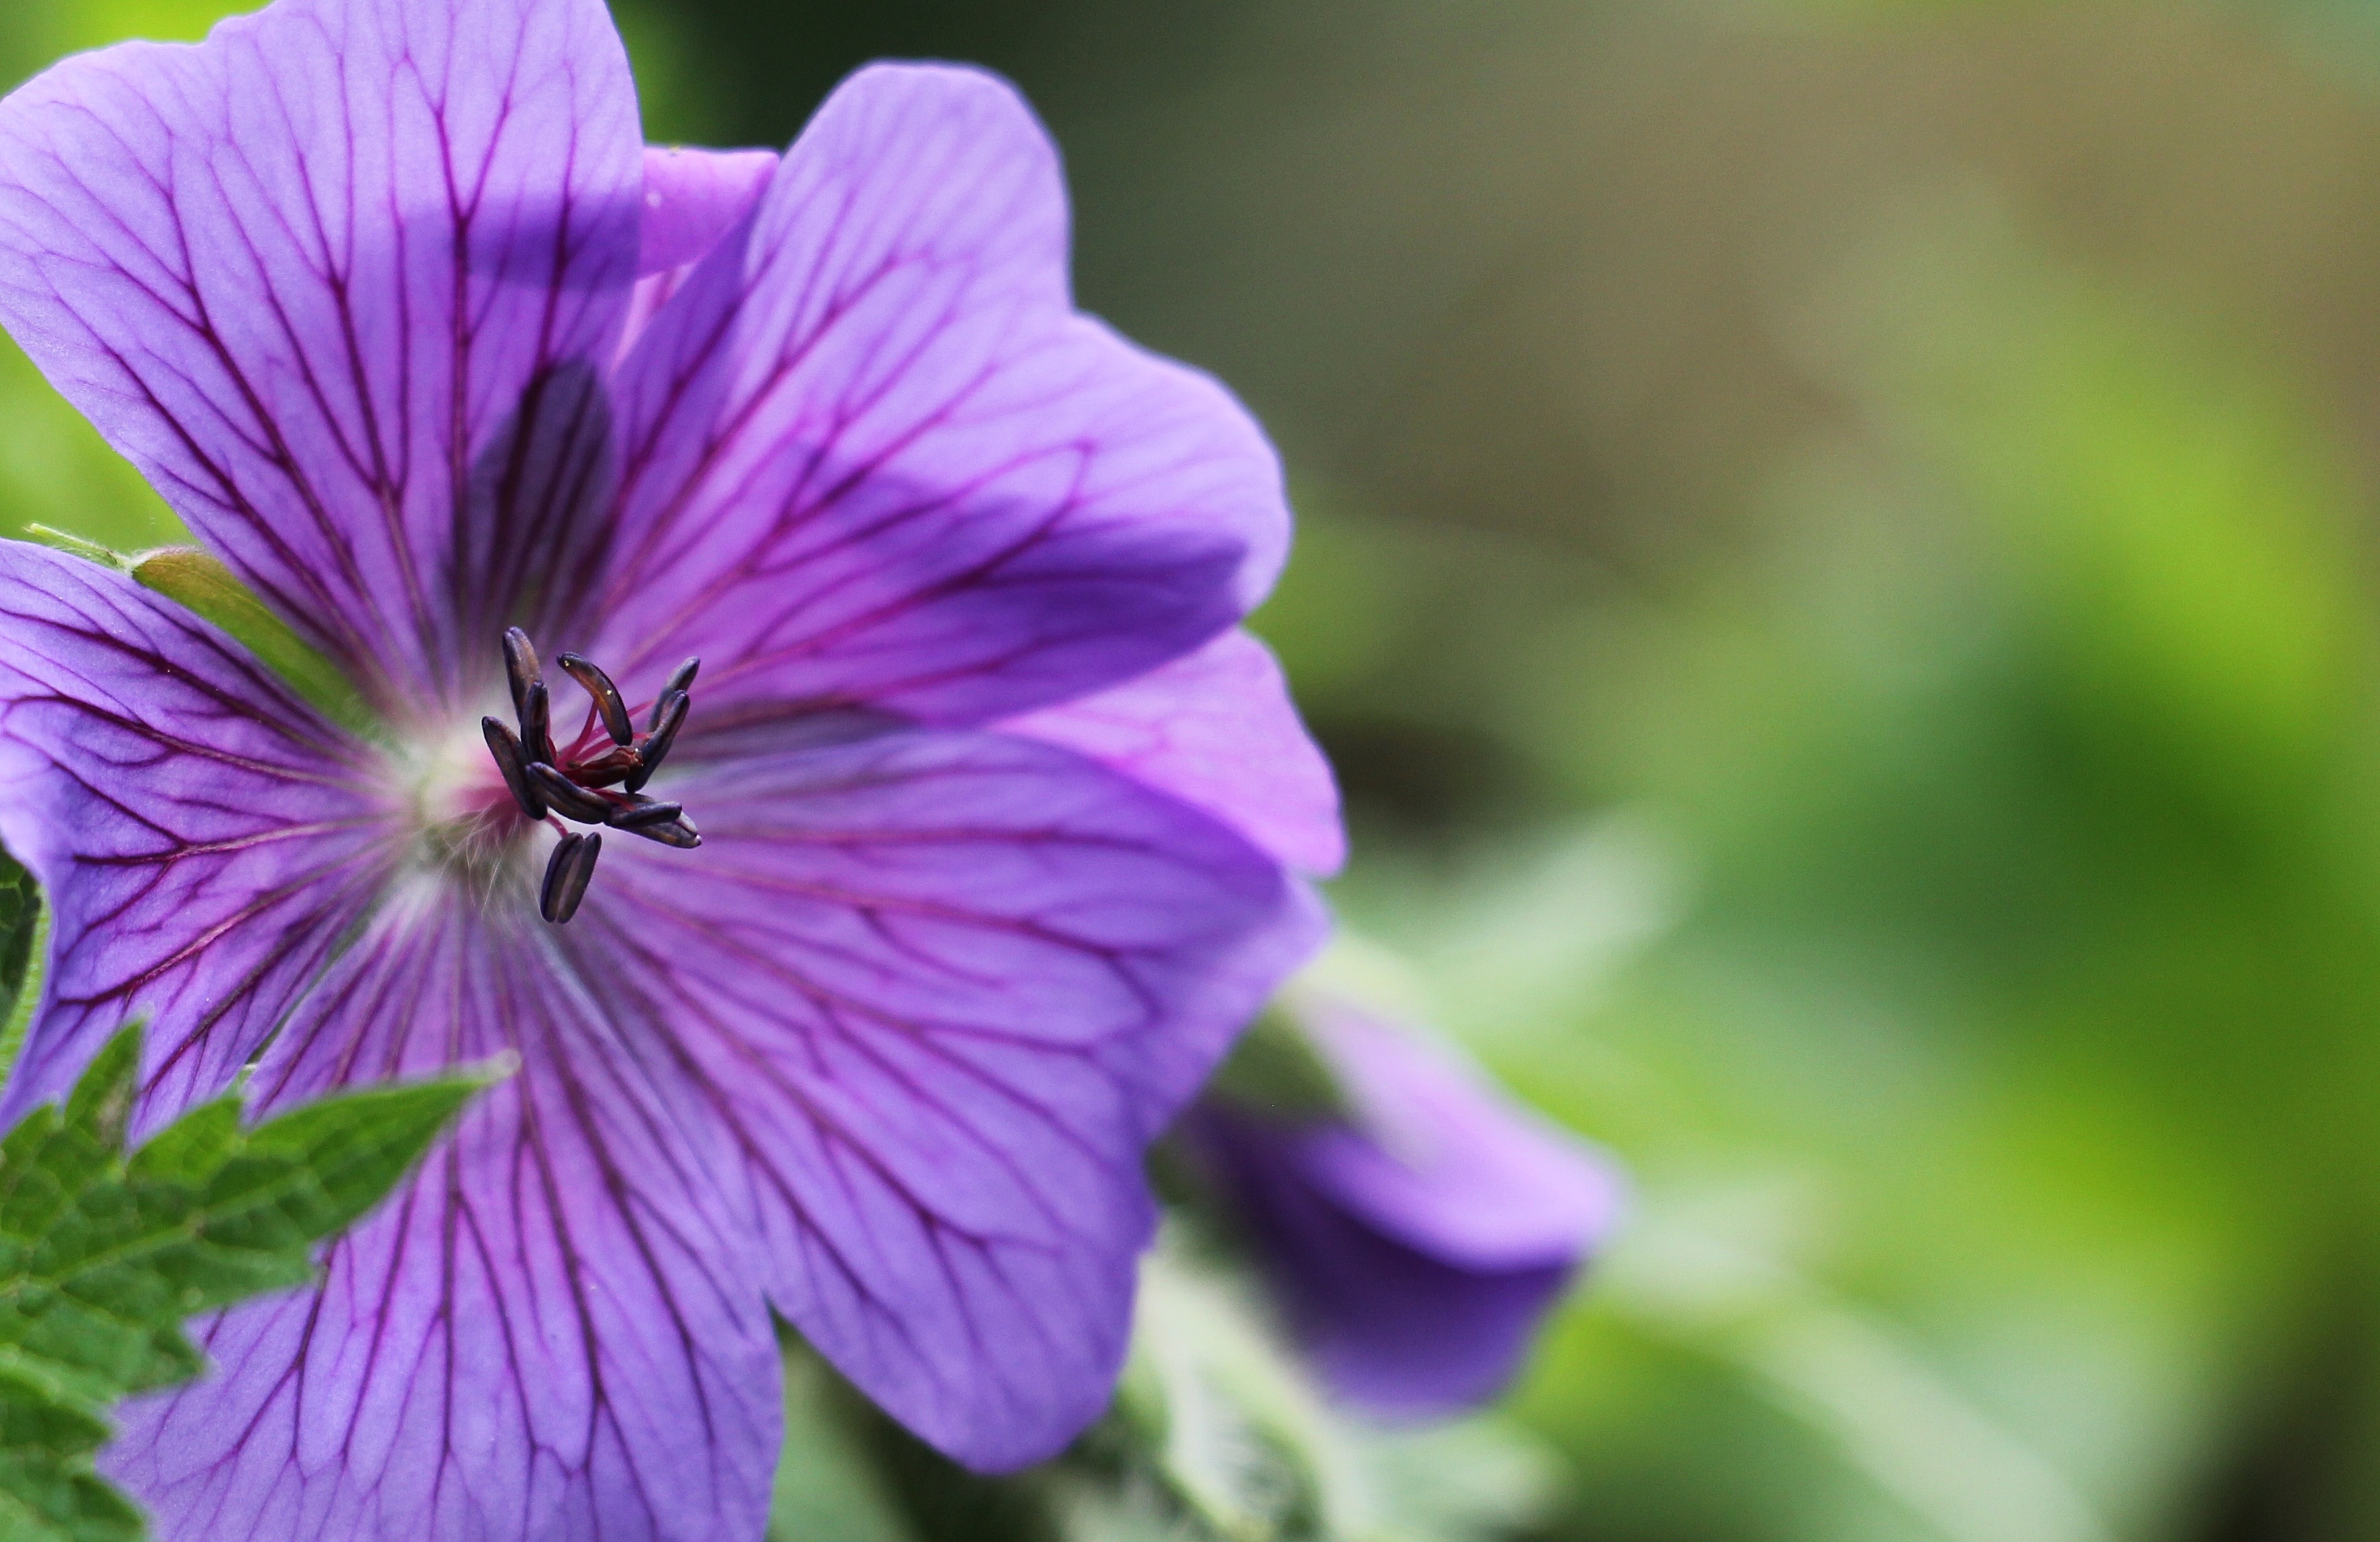
nature, blossom, plant, flower, purple, petal, bloom, spring, blue, garden, flora, wildflower, close up, blue blossom, geranium, bed, beautiful, flower garden, purple flower, cranesbill, macro photography, garden plant, flowering plant, geraniaceae, bedding plant, stork beak bird flower, geranium cinereum, beetblume, annual plant, plant stem, land plant, geraniales